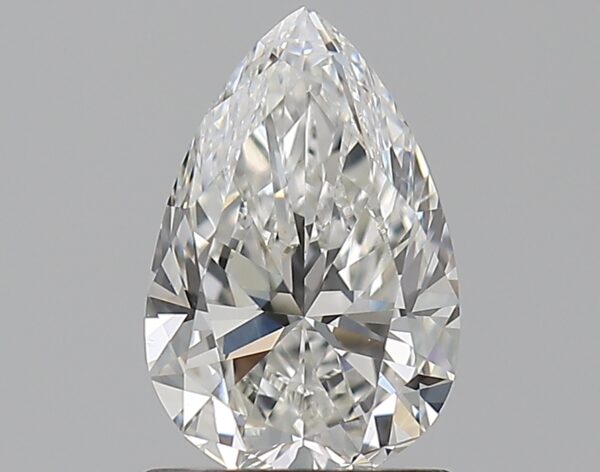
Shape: pear
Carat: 1.03
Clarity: VS1
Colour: G
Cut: EX
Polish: EX
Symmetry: VG
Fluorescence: ST
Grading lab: GIA
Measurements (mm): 8.52 x 5.6 x 3.46